Marion E. Warner

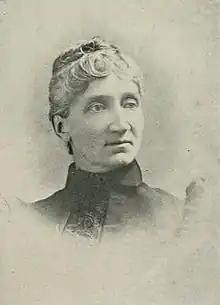
Portrait from "A Woman of the Century"

Marion E. Warner (pen name, M. E. W.; , Knowlton; after first marriage, SeCheverll; after second marriage, Warner; June 15, 1839 – 1918) was an American poet and short story writer. Her work, praised for its literary merit, was published by the press rather than compiled in book form.